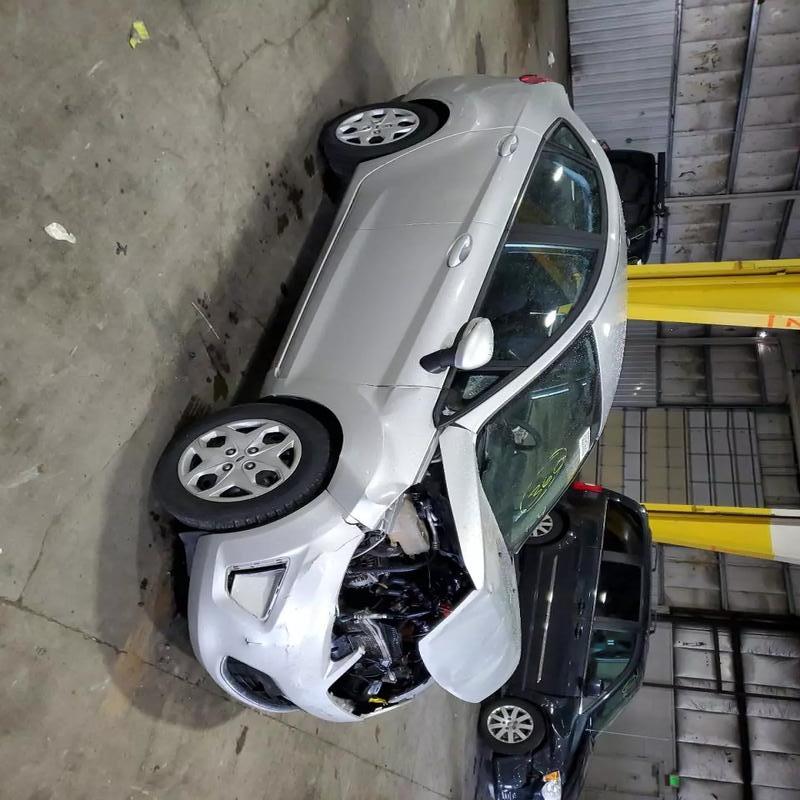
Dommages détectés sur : pare-choc avant, capot, aile avant droite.
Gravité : majeur